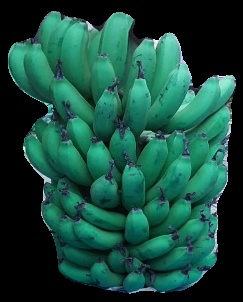
Variety: pachbale
Grade: grade2